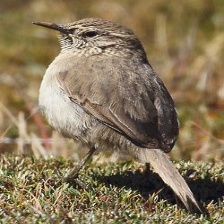
Species: AUSTRAL CANASTERO
Scientific name: ASTHENES ANTHOIDES